William Tooke

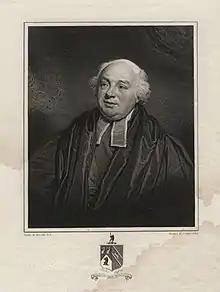
William Tooke, 1820 engraving by Joseph Collyer after Martin Archer Shee.

Tooke was the second son of Thomas Tooke (1705–1773) of St. John's, Clerkenwell, by his wife Hannah, only daughter of Thomas Mann of St. James's, Clerkenwell, whom he married in 1738. The family claimed connection with Sir Bryan Tuke and George Tooke.